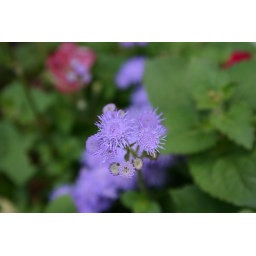
some flowers from old house and Strange pot in Shelbyville